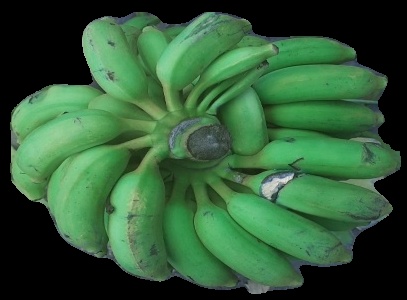
Variety: elakki-bale
Grade: grade2